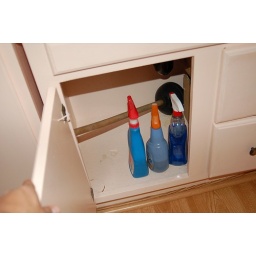
Cleaning products under bathroom sink